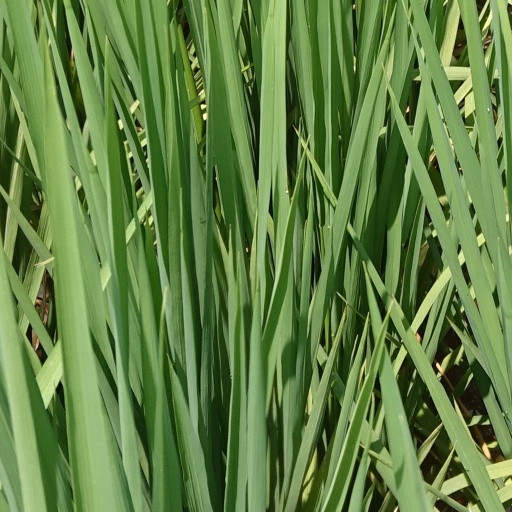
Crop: rice